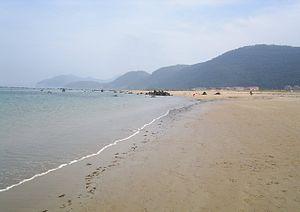
Noja est une ville espagnole située dans la Comarque de Trasmiera et la communauté autonome de Cantabrie.